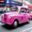
Label: automobile